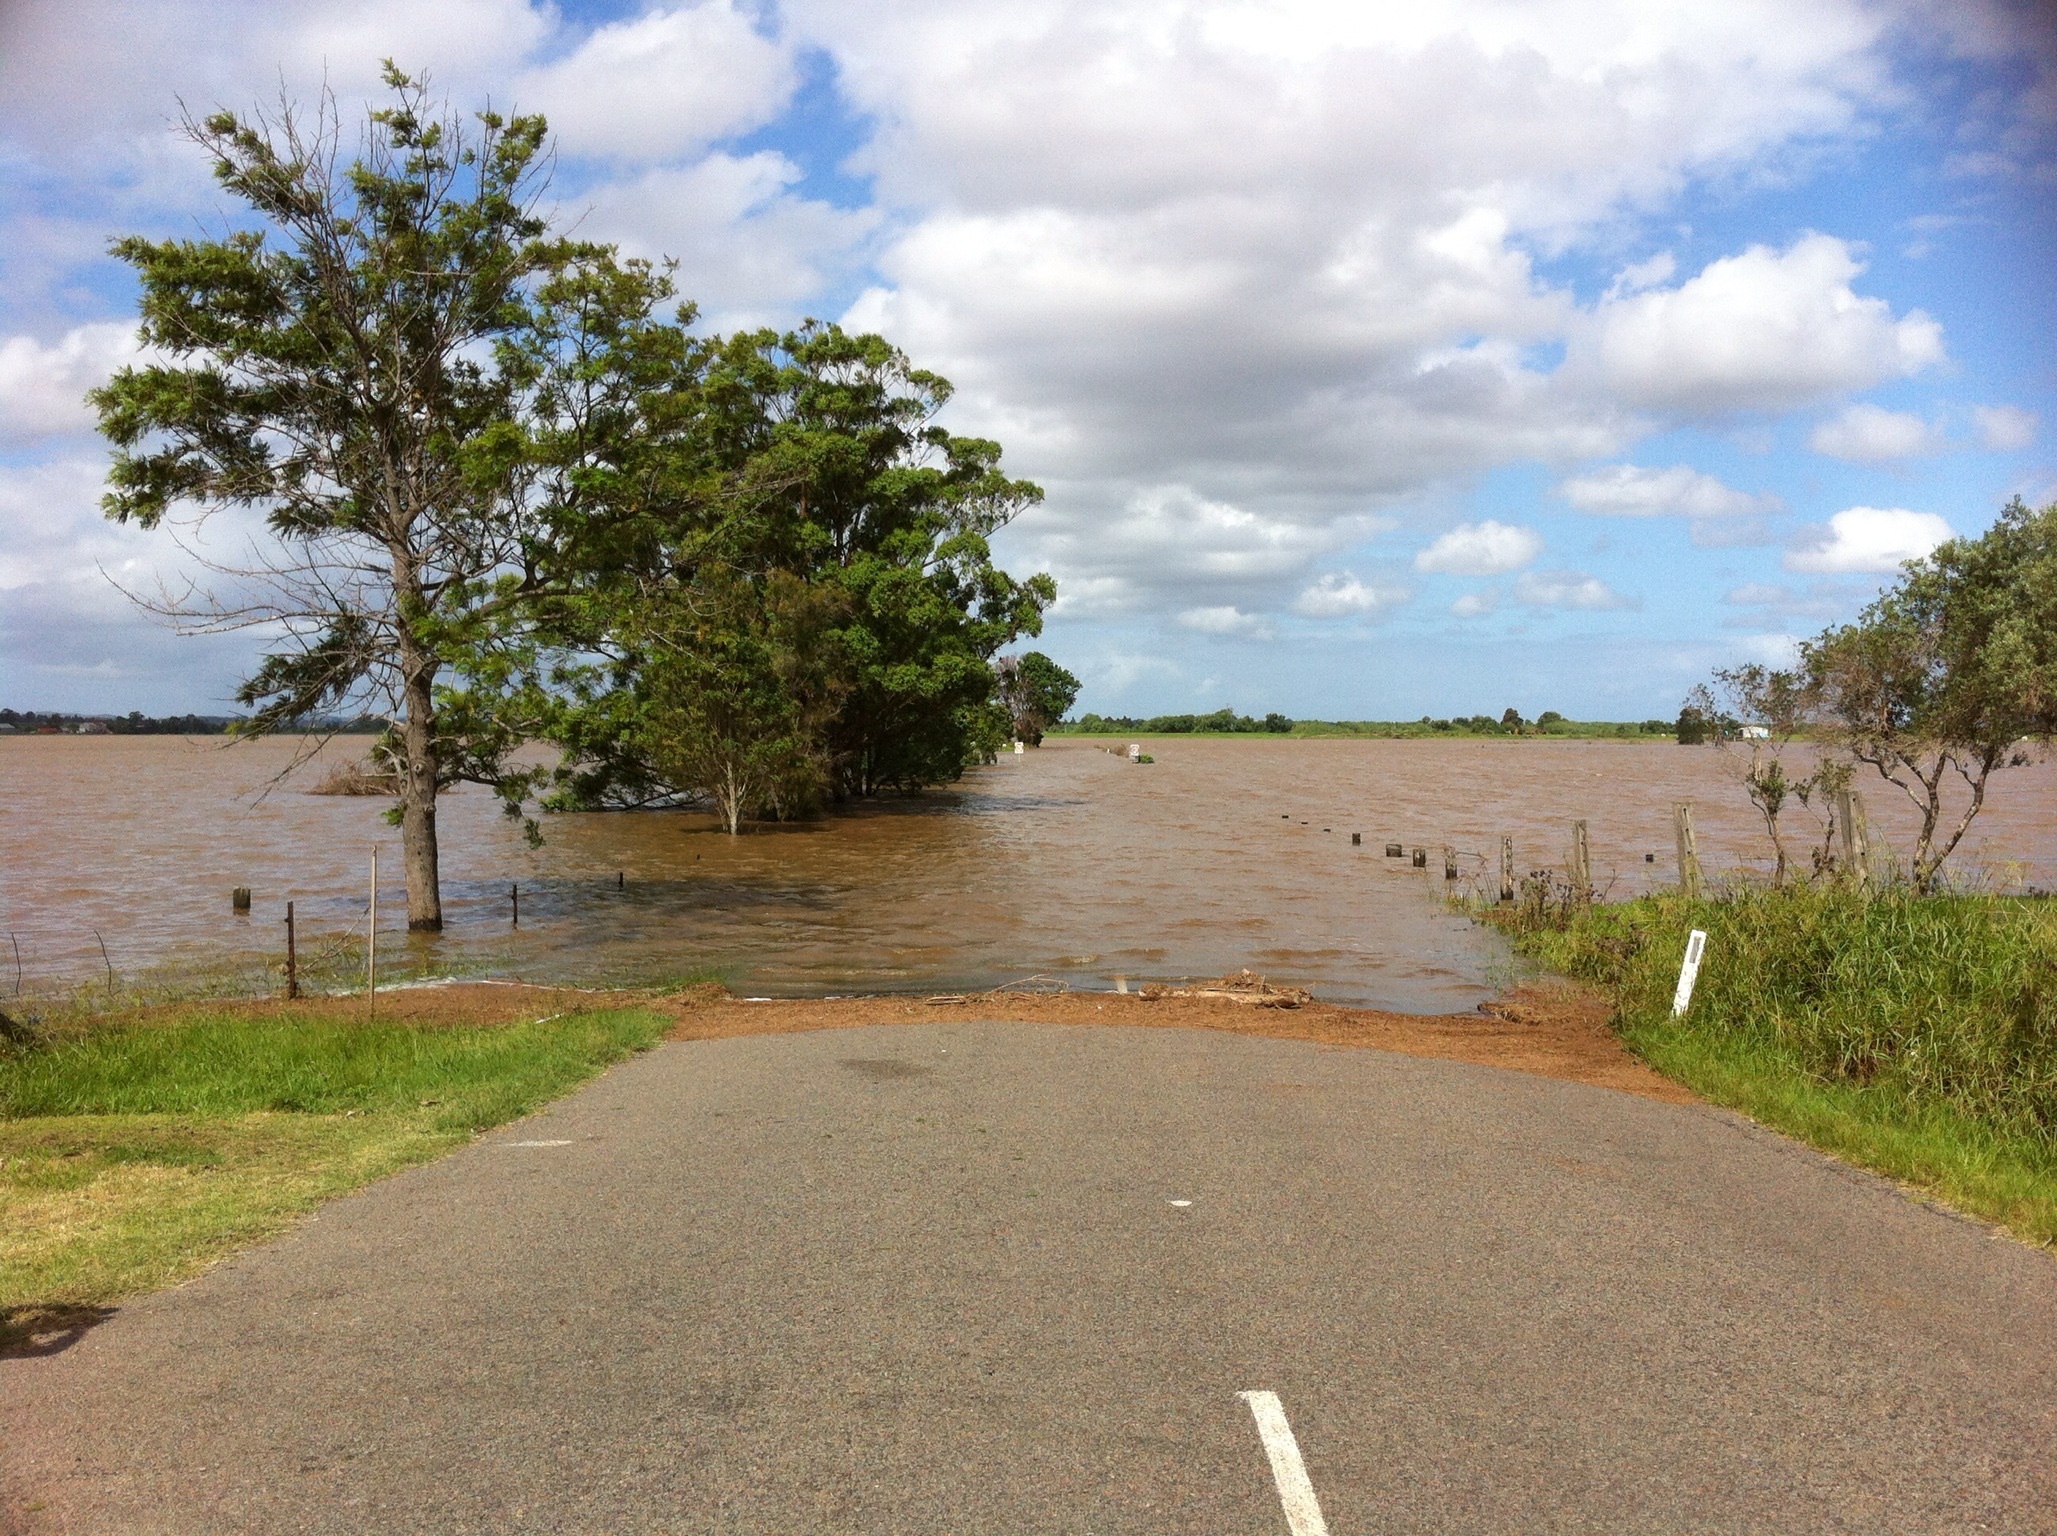
beach, sea, coast, tree, road, shore, river, flood, soil, reservoir, infrastructure, disaster, flooding, flooded, rural area, catastrophe